Antoinette (manufacturer)

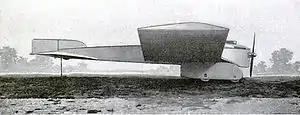
1911 Antoinette military monoplane

Levavasseur left the Antoinette company in November 1909, shortly after Gastambide. Gastambide and Levavasseur returned to the company in March 1910, Gastambide as president of the board and managing director and Lavavasseur as technical director. After Levavasseur's return, he designed the Antoinette military monoplane, a streamlined monoplane with cantilever wings, which was ultimately rejected by the military. The Antoinette company went bankrupt shortly afterward.